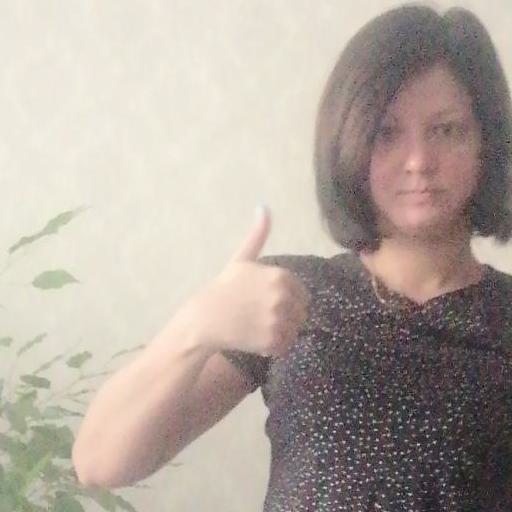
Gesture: like